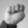
ASL letter: N